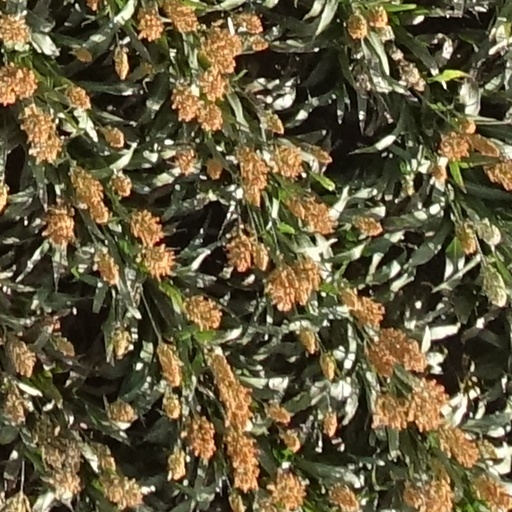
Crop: sorghum